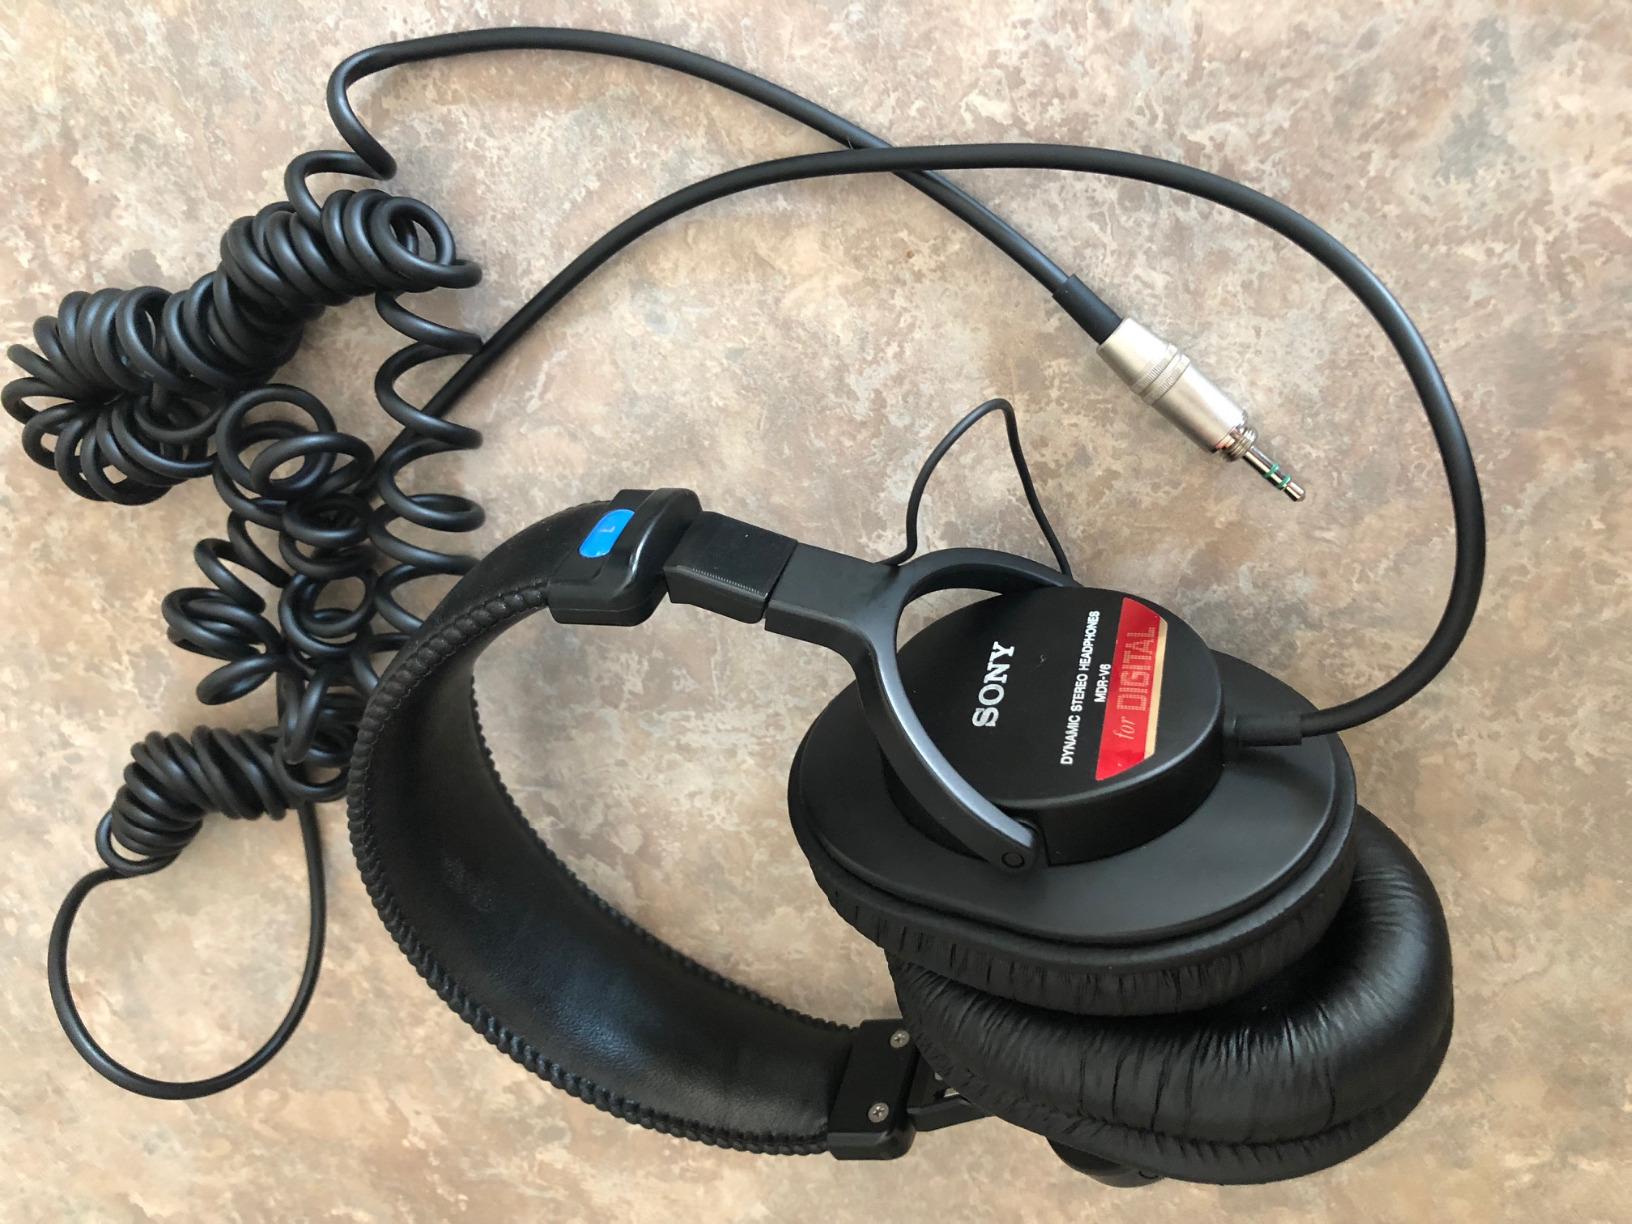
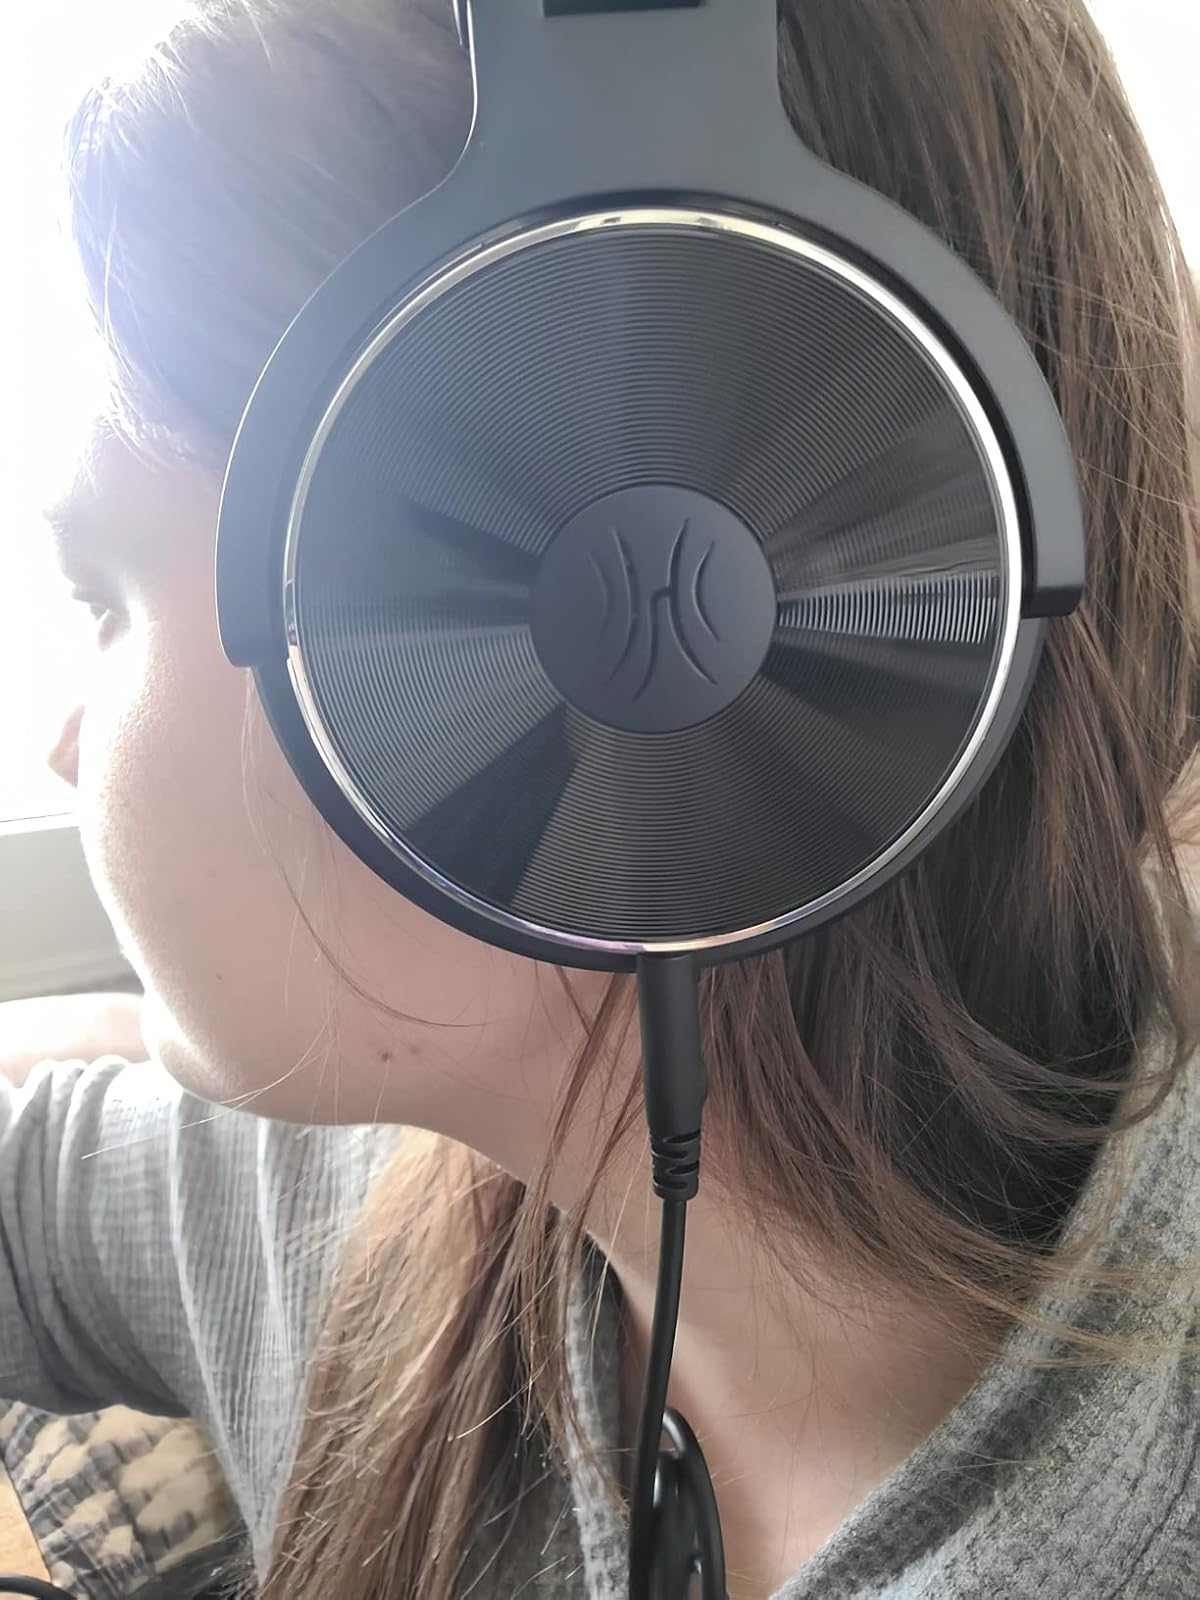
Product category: headphones
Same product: no